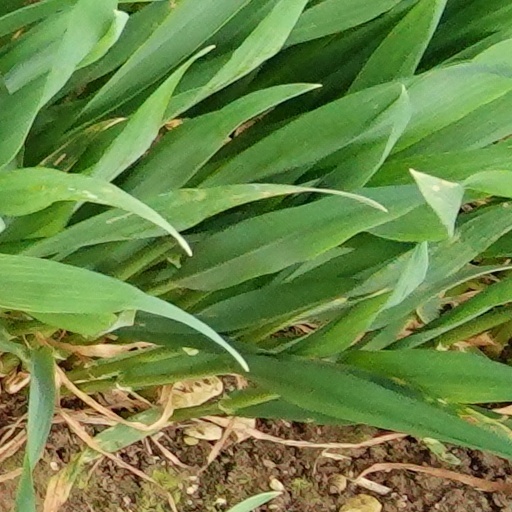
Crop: wheat